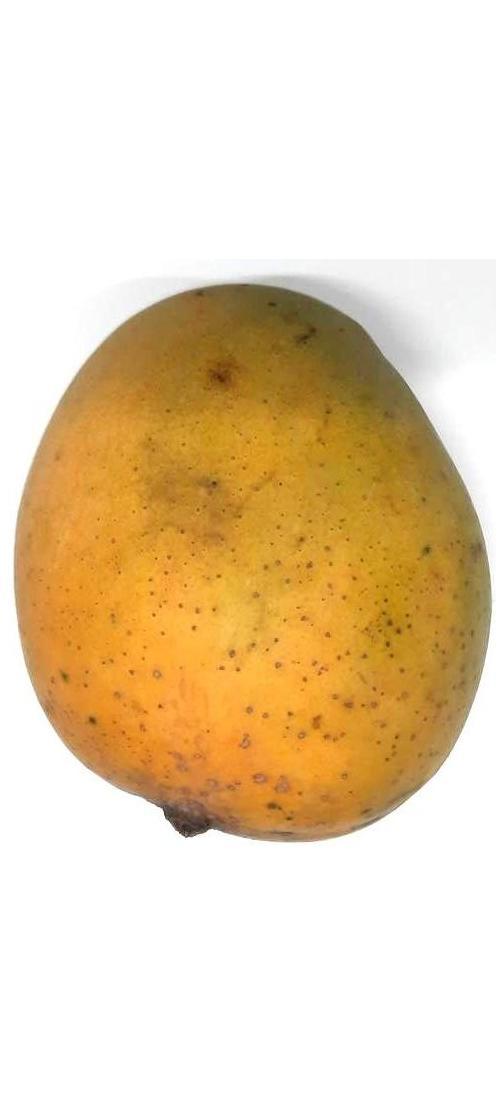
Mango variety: Himsagor